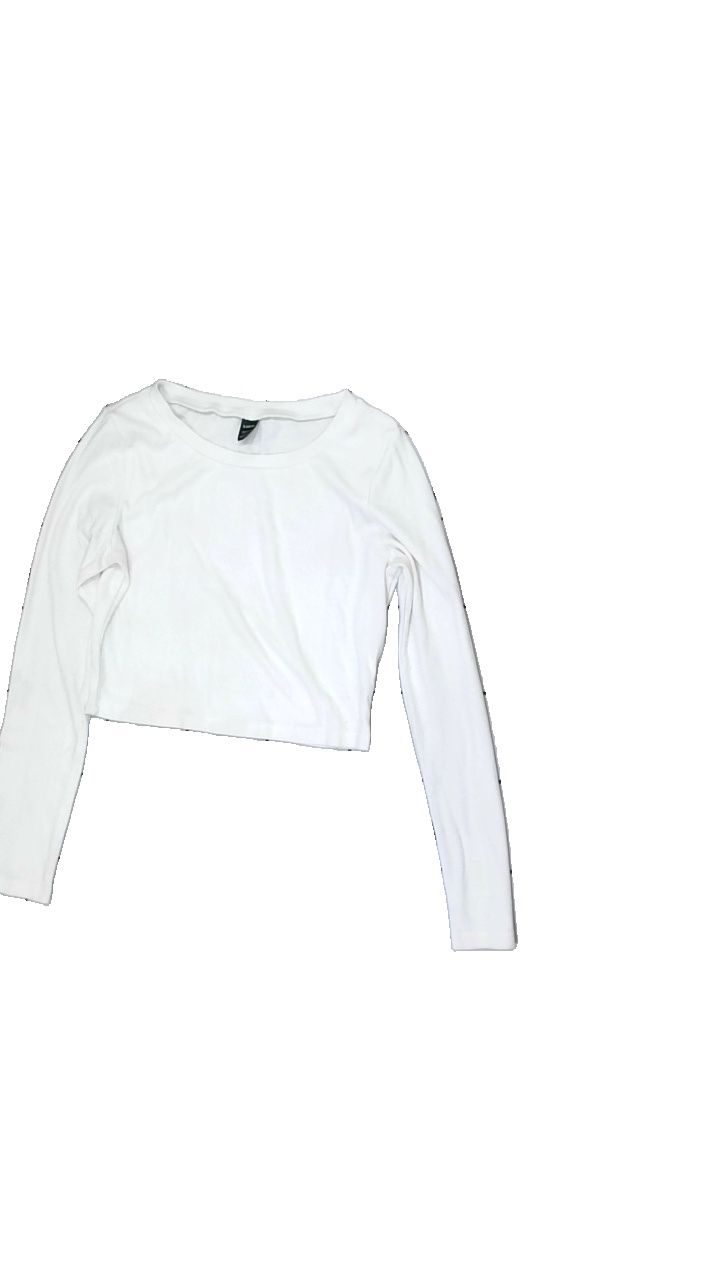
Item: Top (Ladies)
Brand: Shein
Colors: White
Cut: C-collar, Cropped
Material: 59% Polyester 41% Cotton
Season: All
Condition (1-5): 3
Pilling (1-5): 5
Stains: Minor
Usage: Export
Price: <50